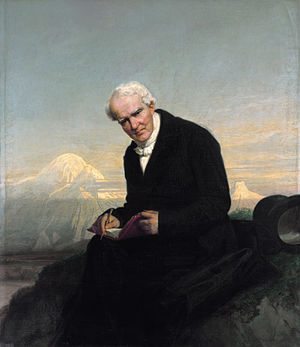
Alexander von Humboldt / Værker
Friedrich Heinrich Alexander Freiherr von Humboldt
Friedrich Wilhelm Heinrich Alexander friherre von Humboldt var en tysk naturvidenskabsmand og opdagelsesrejsende, som i kraft af sin omhyggelige arbejdsmetode grundlagde geografien som empirisk videnskab, især den fysiske geografi og biogeografien, samt geofysikken.